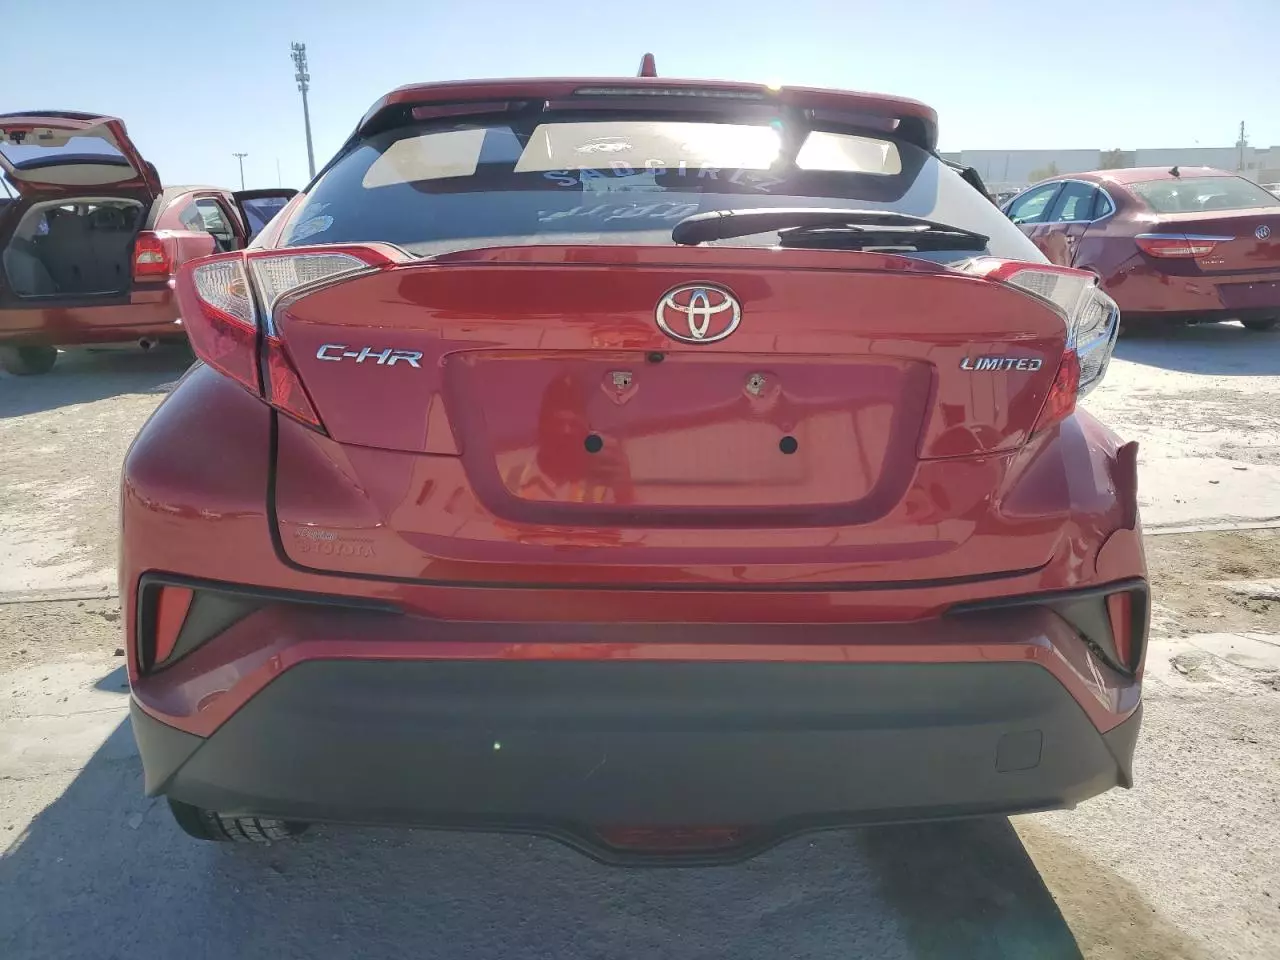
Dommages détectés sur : feu arrière droit, pare-choc arrière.
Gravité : majeur